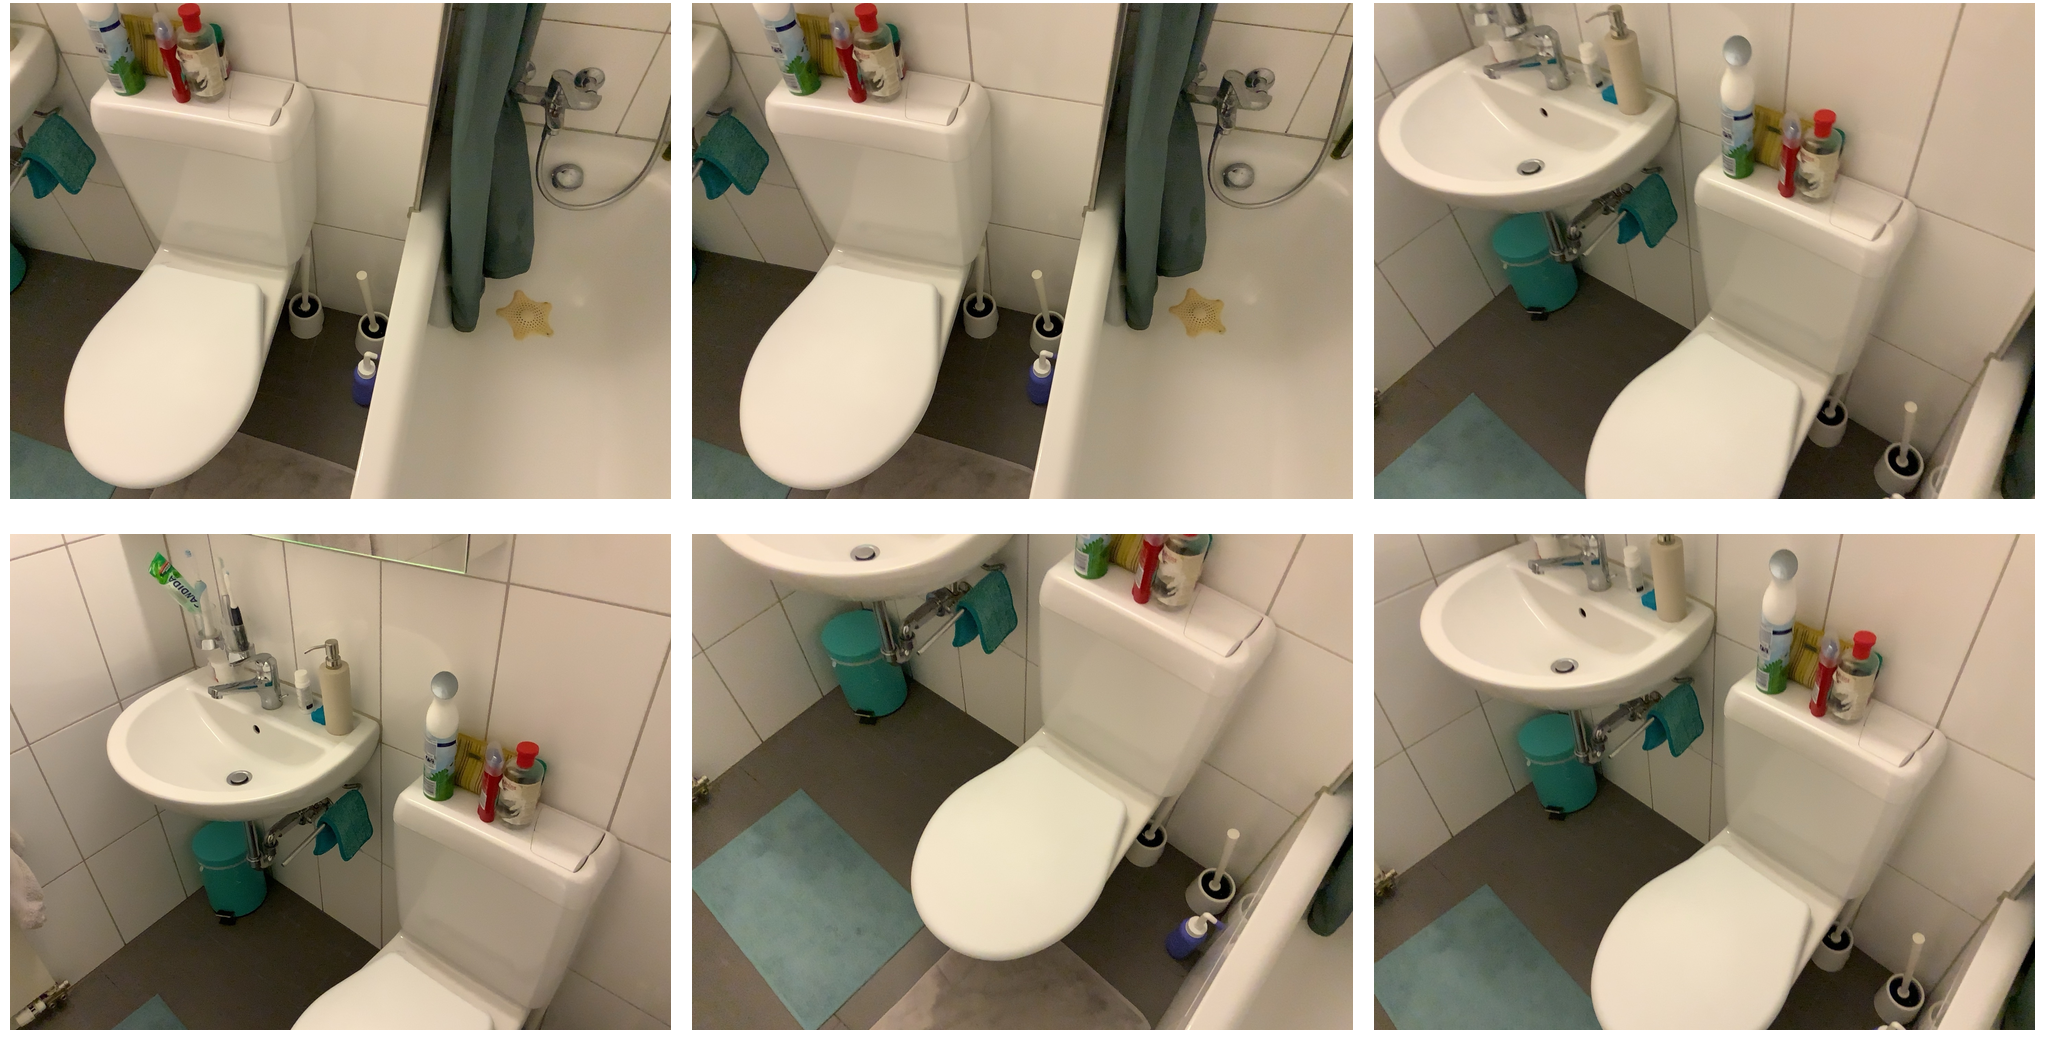Task instruction: Flush the toilet.
Answer: {"task_instruction": "Flush the toilet.", "nodes": ["button", "toilet"], "edges": [{"functional_relationship": "control", "object1": "button", "object2": "toilet", "spatial_relations": ["higher_than", "right_of", "behind", "close"], "is_touching": true}], "action_type": "open", "function_type": "special_function"}